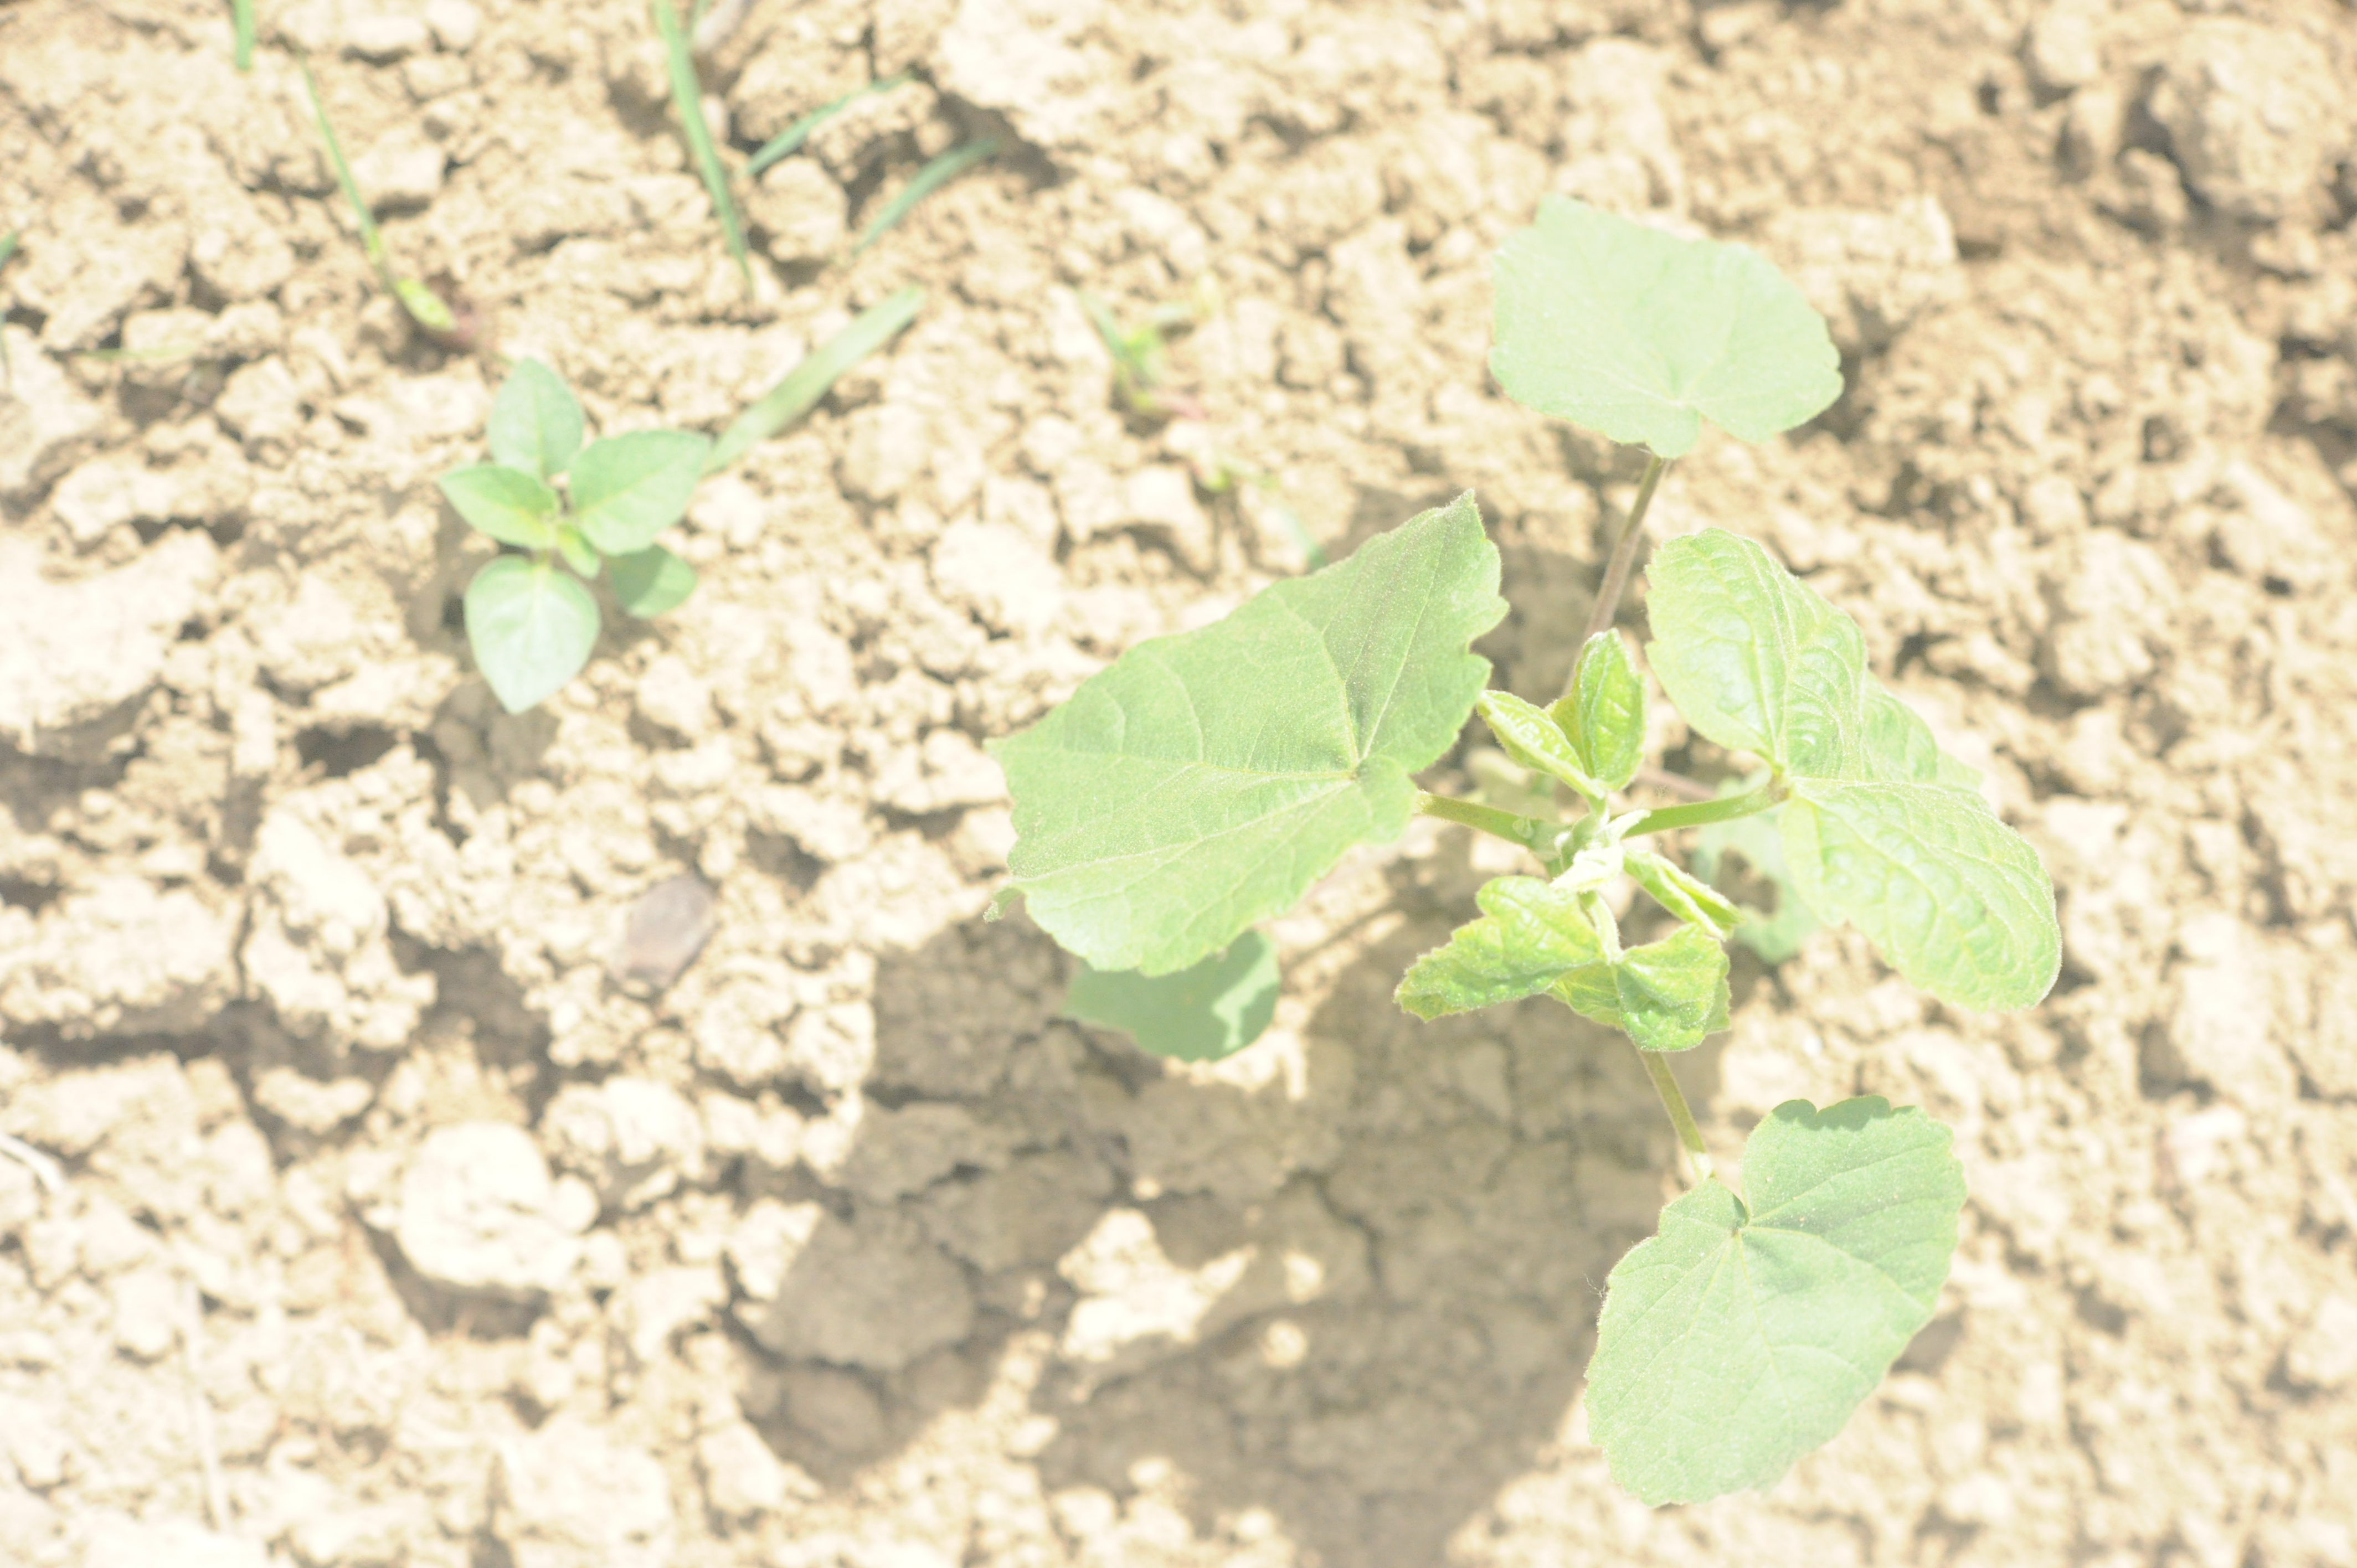
Label: velvet_leaf